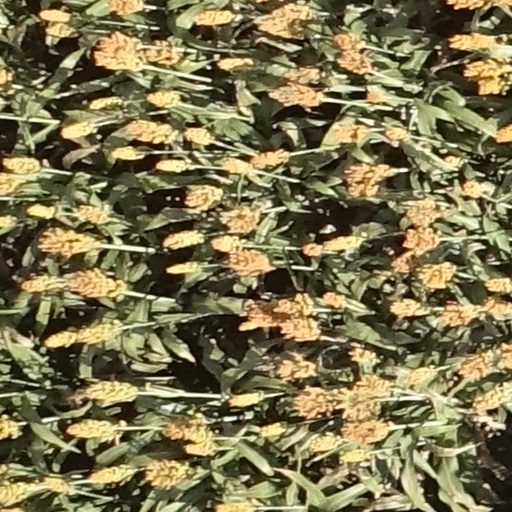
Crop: sorghum